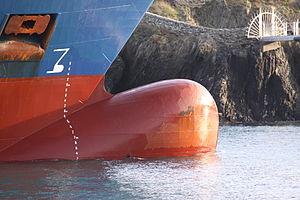
Le bulbe d' étrave du CMA CGM Casablanca. Le cargo CMA CGM Casablanca est ici en train d' entrer dans le port de Port-Vendres. Ce navire de charge, un porte-conteneurs réfrigérés, a été construit en 2005. Il mesure 134 mètres de long et 22 de large. tonnage du navire: 11209 t. Il bat pavillon du Royaume-Uni (UK). IMO 9326964. Il vient décharger des conteneurs réfrigérés de fruits et légumes. Port-Vendres, Pyrénées-Orientales, France.